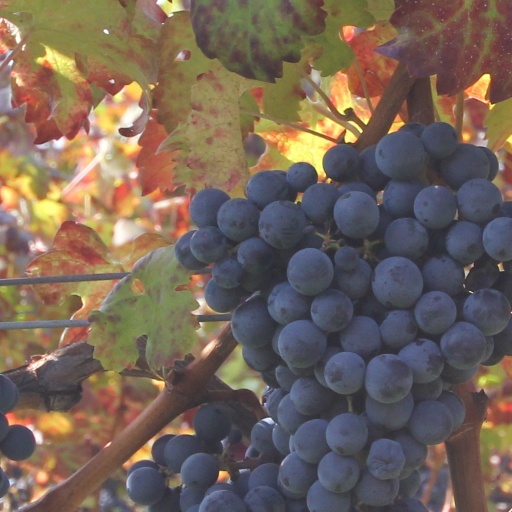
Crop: grape